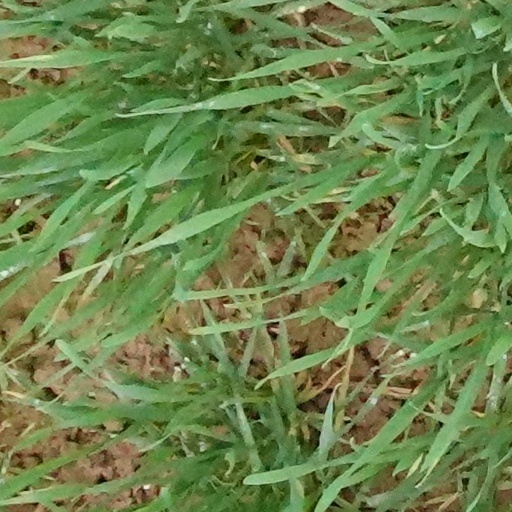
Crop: wheat